Boy Scouts of Liberia

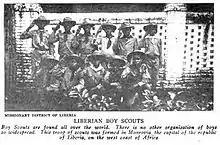

In 1975, Emmett Harmon (1913-?), a prominent Liberian, was awarded the "Bronze Wolf", the only distinction of the World Organization of the Scout Movement, awarded by the World Scout Committee for exceptional services to world Scouting.